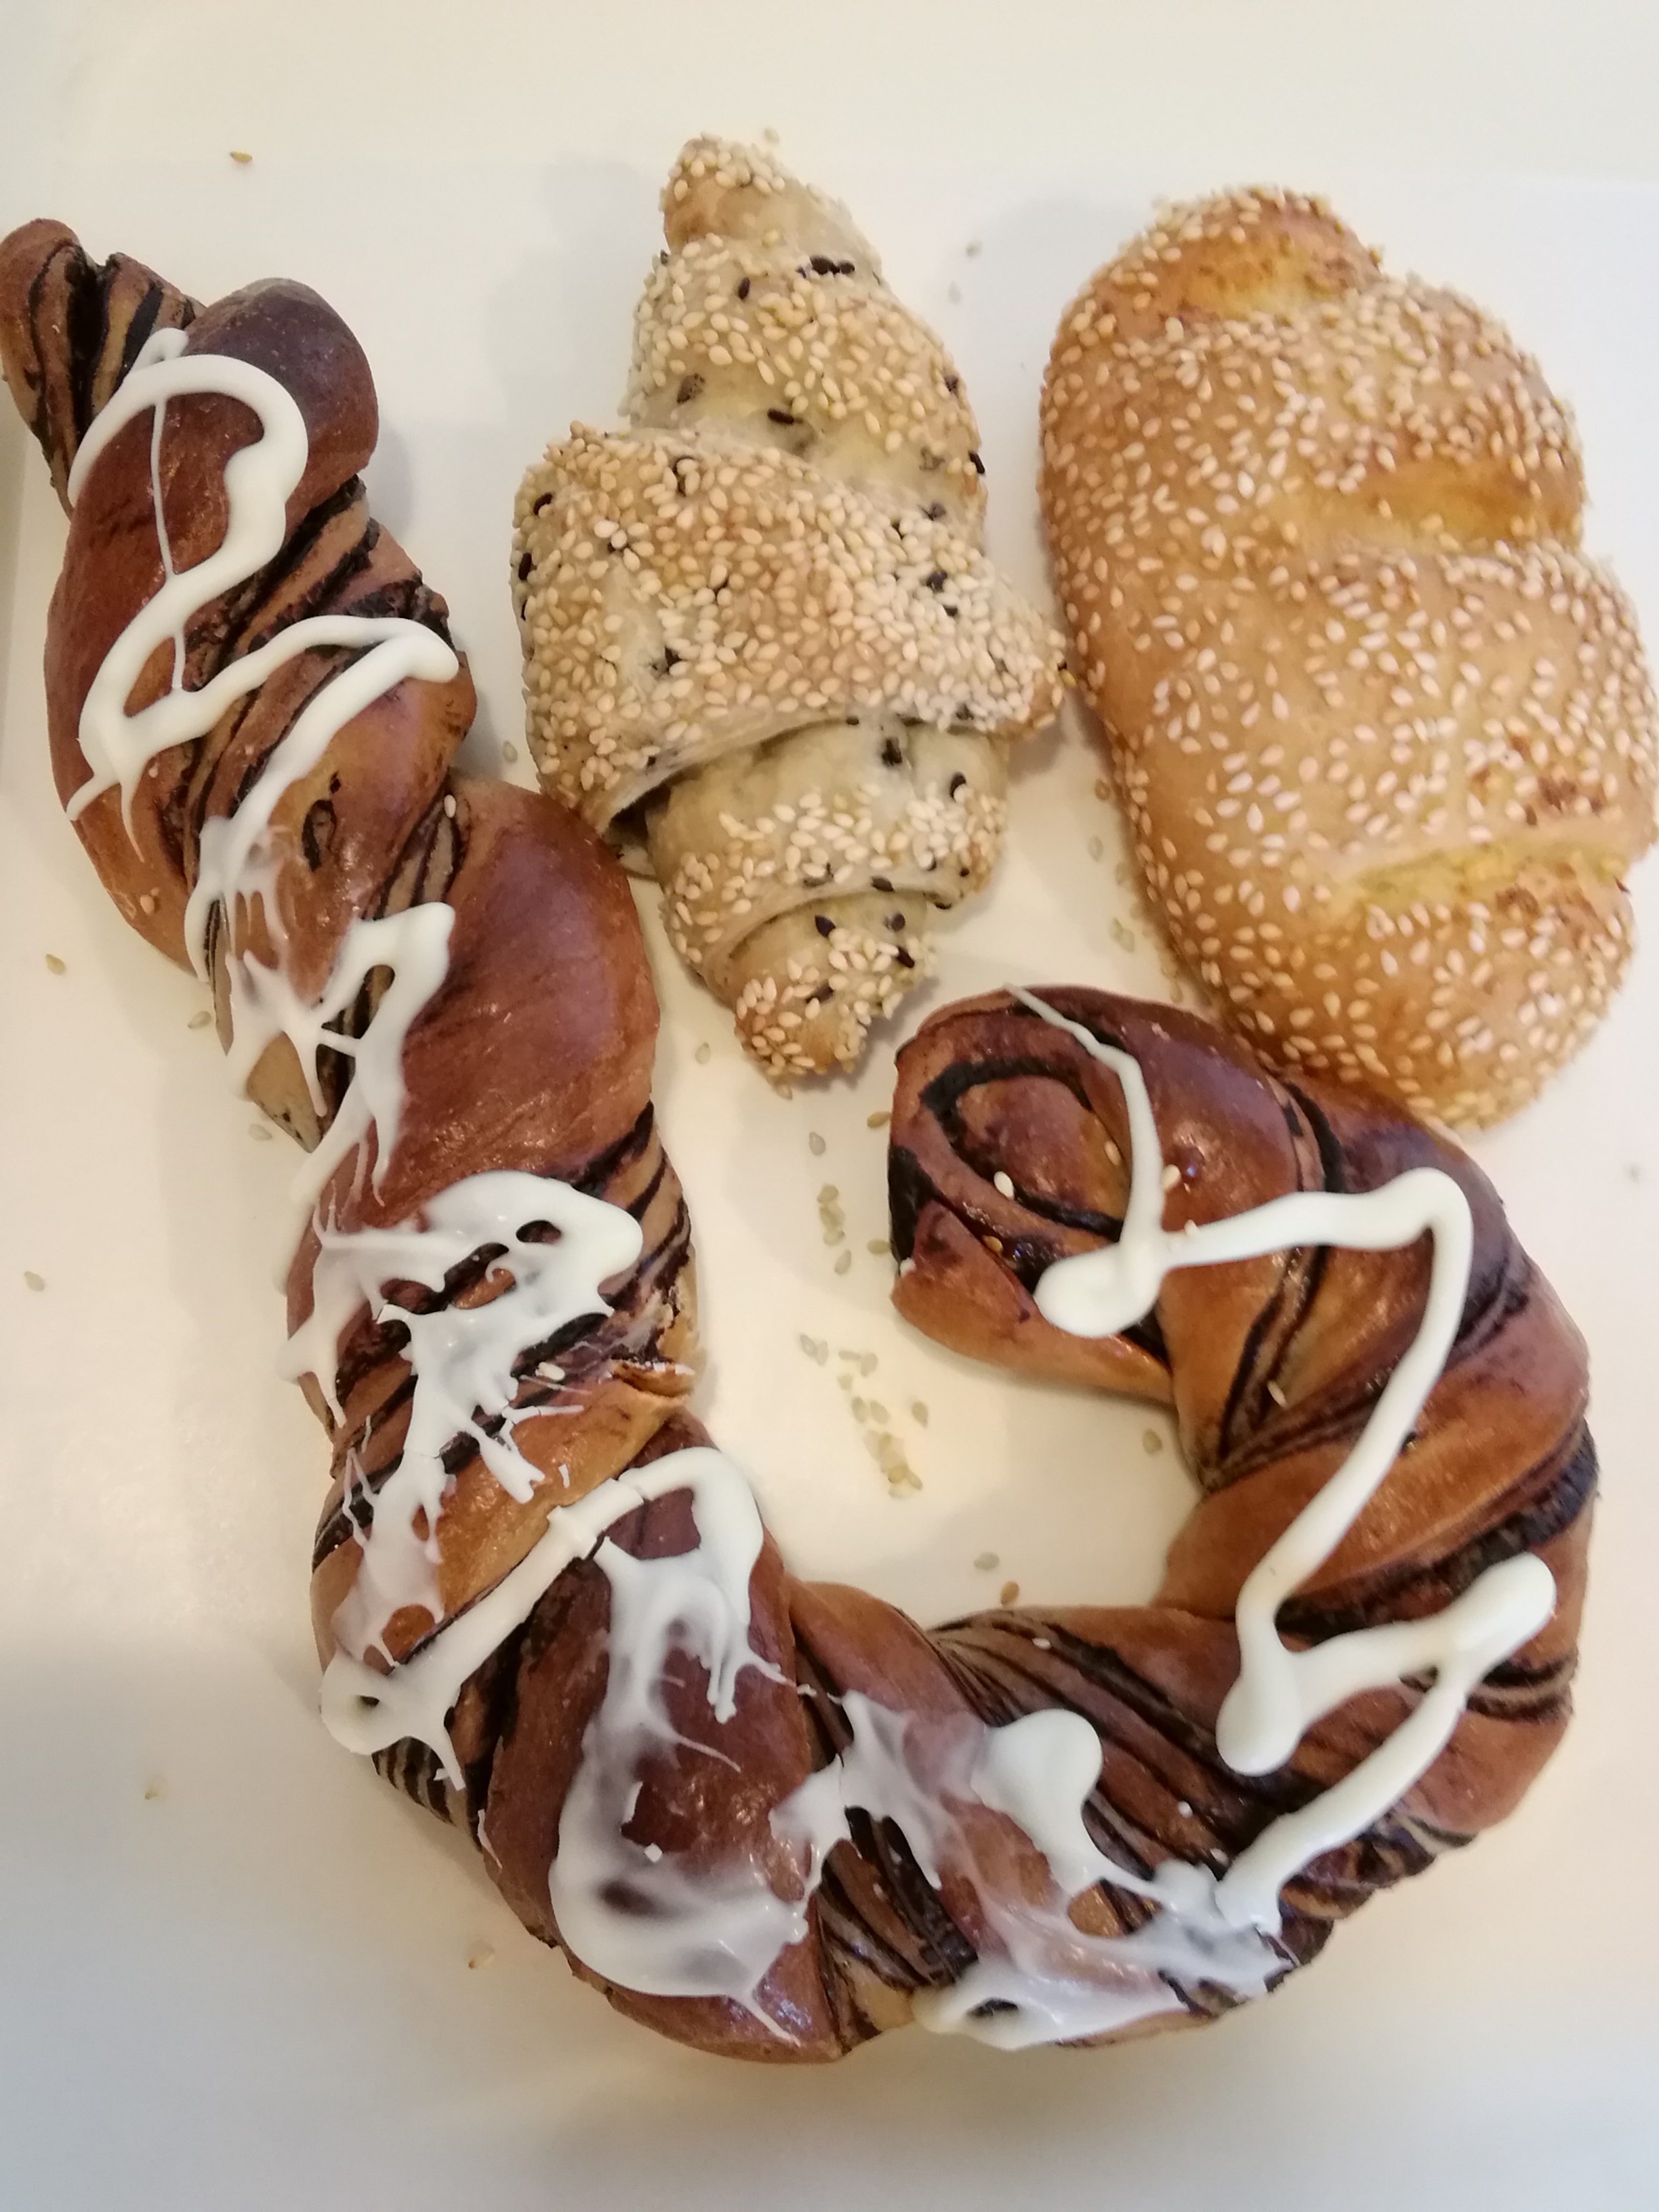
food, cannoli, cuisine, dish, ingredient, baked goods, dessert, pastry, Lye roll, produce, choux pastry, recipe, american food